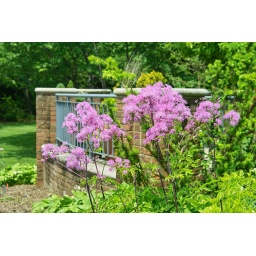
28-70mm EX DG lens; auto white balance, matrix metering, processed in SPP2.5 with minimal edit of sliders, 0colorwheel